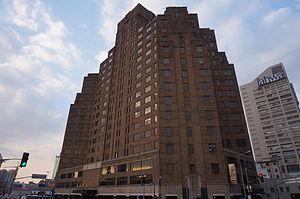
L'hôtel Broadway Mansions est un hôtel de style art déco, cinq étoiles, sur le Bund, un boulevard situé à Shanghai, en Chine. L'hôtel Broadway Mansions a été pendant plus de cinq décennies l'un des principaux symboles de la modernité de Shanghai.